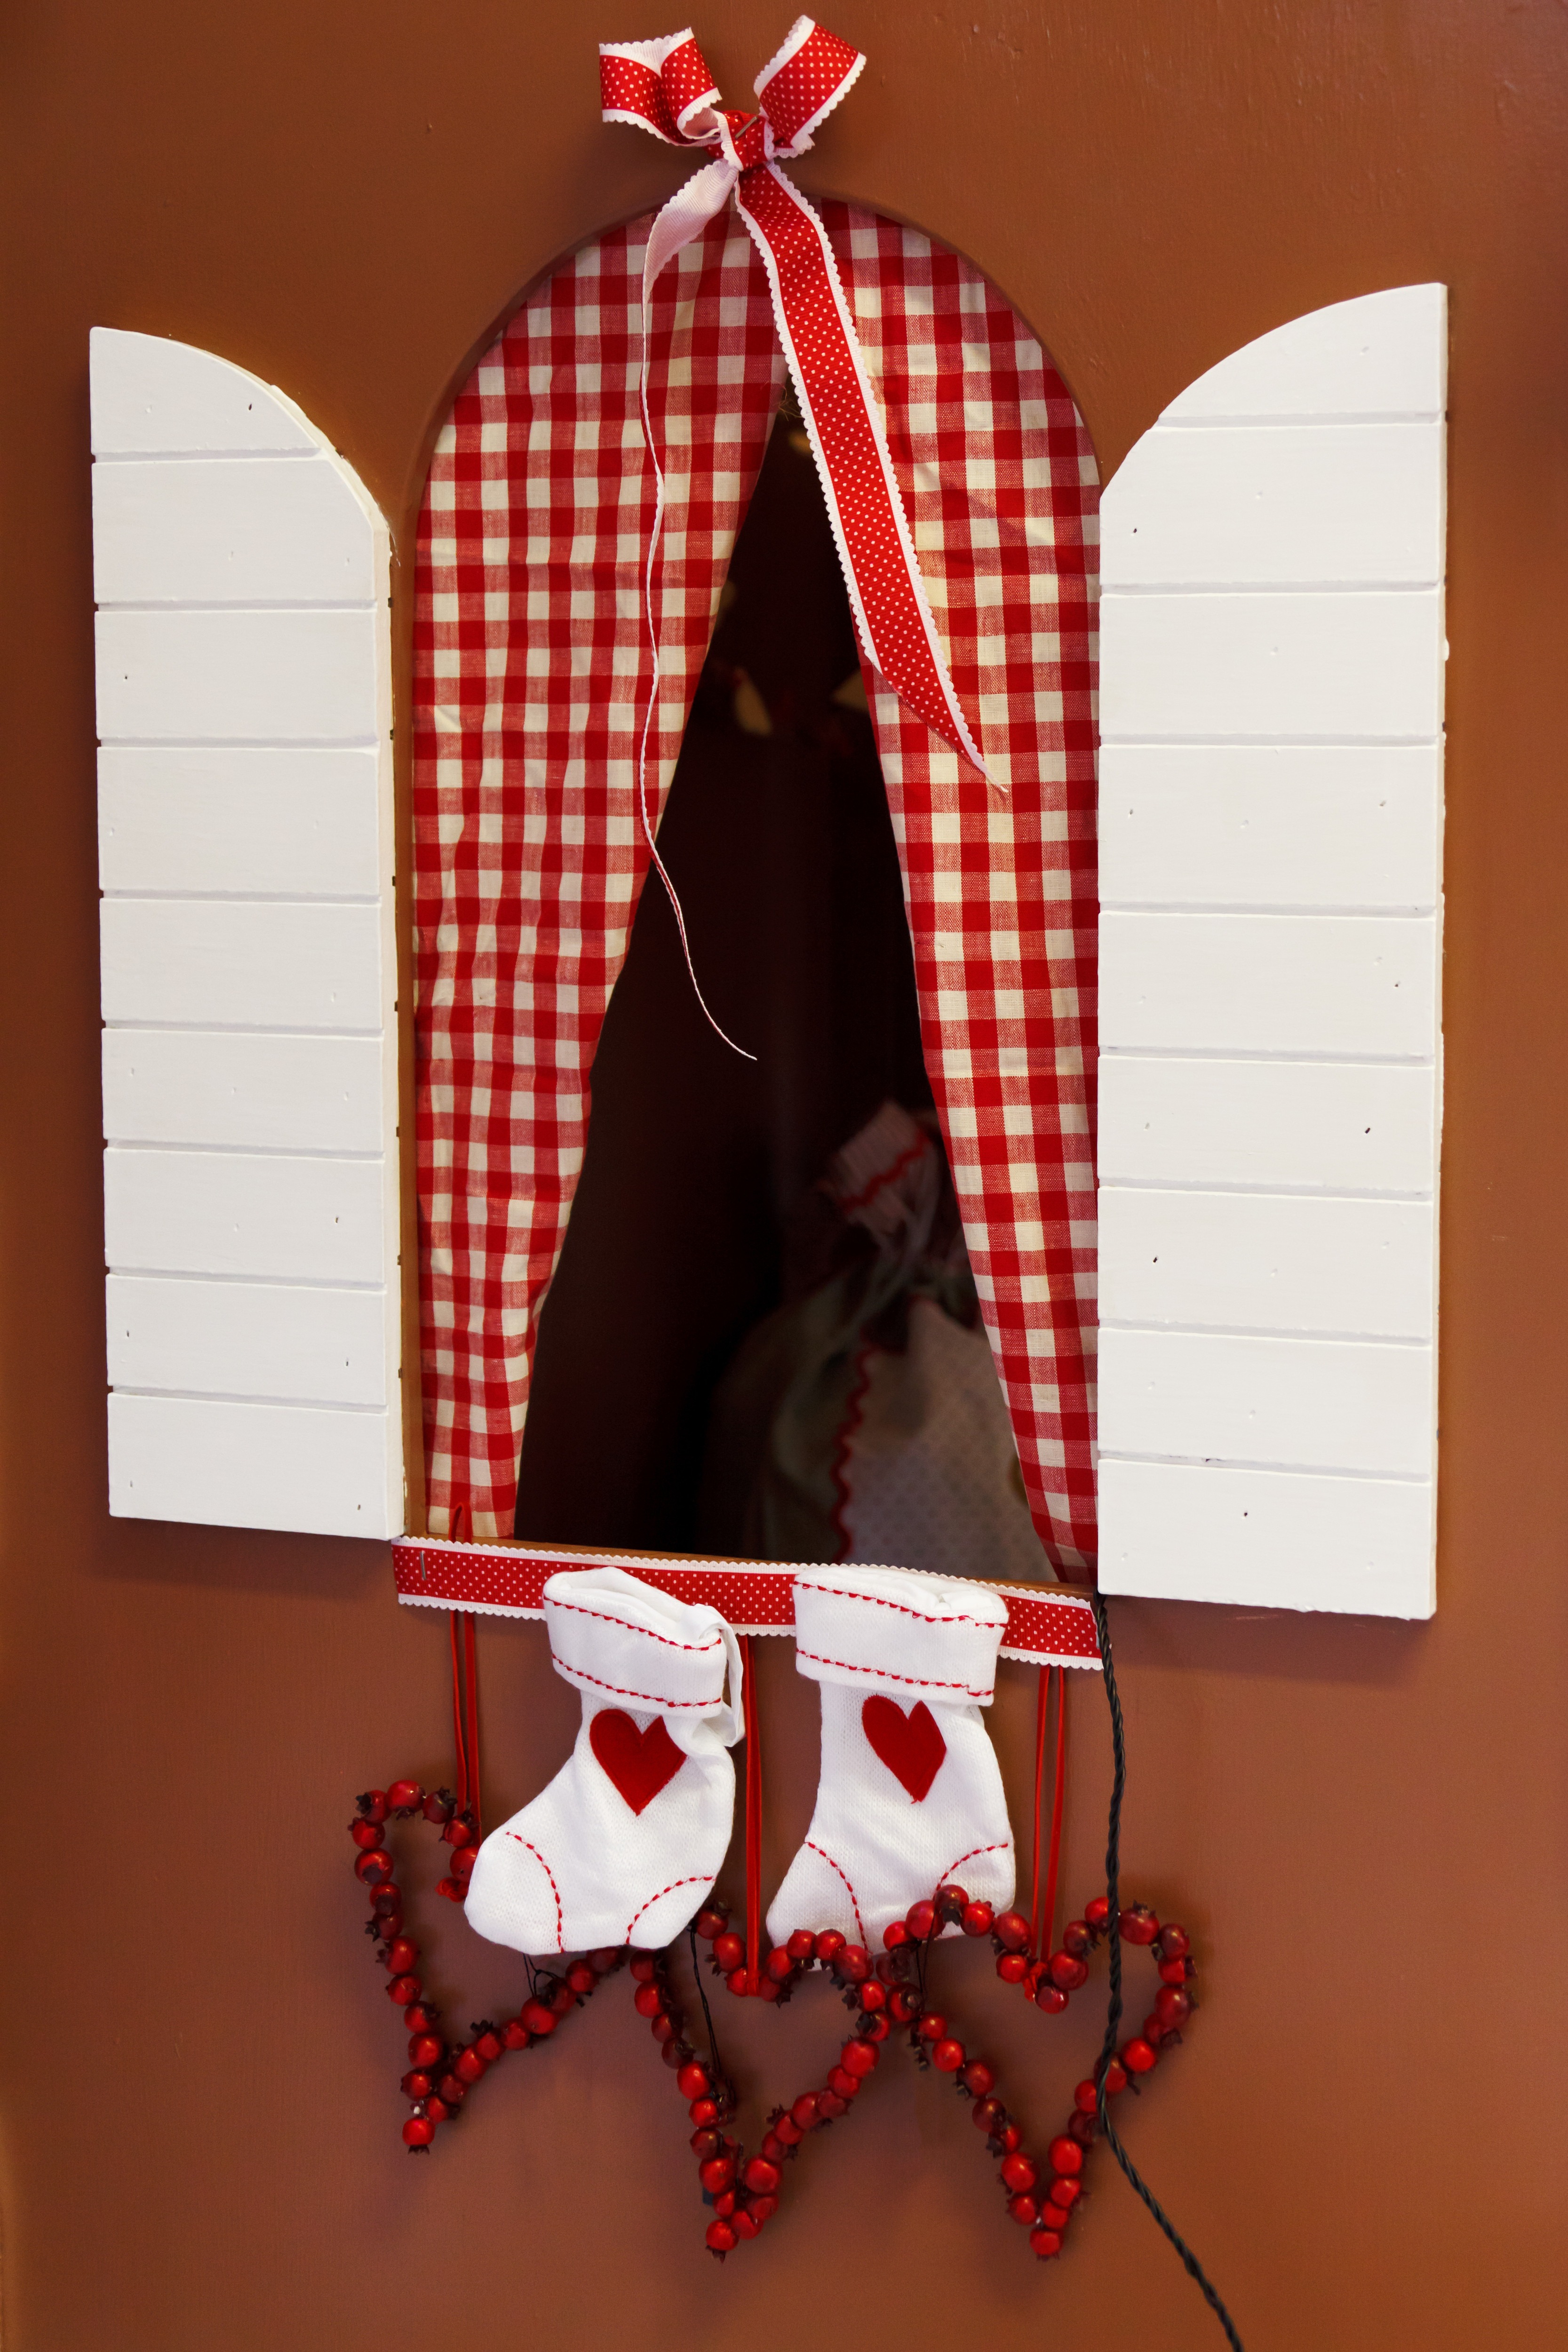
wood, window, decoration, pattern, red, holiday, christmas, santa, christmas decoration, art, illustration, design, wooden, xmas, sock, stocking